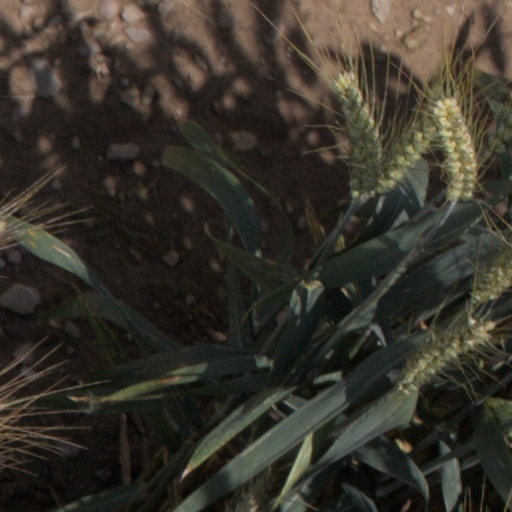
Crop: wheat